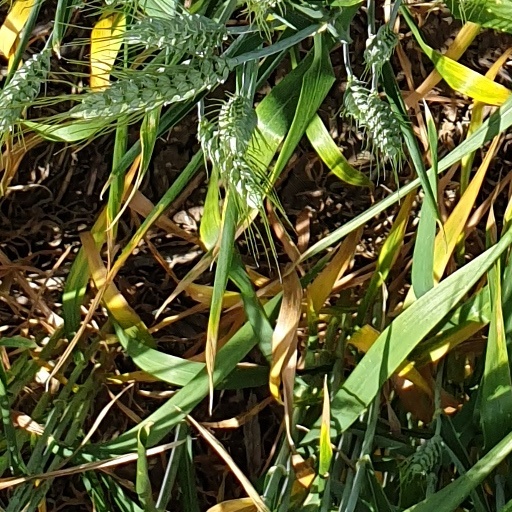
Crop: wheat